House of Secrets (DC Comics)

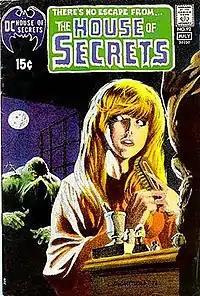
Cover of "The House of Secrets" #92 (July 1971), introducing the Swamp Thing, art by Bernie Wrightson.

The series was revived three years later with a definite article as "The House of Secrets", beginning with issue #81 (August - Sept. 1969). Now its horror and suspense tales were introduced by a host named Abel, who would also host the satirical comic "Plop!". His brother, Cain, hosted "The House of Mystery".